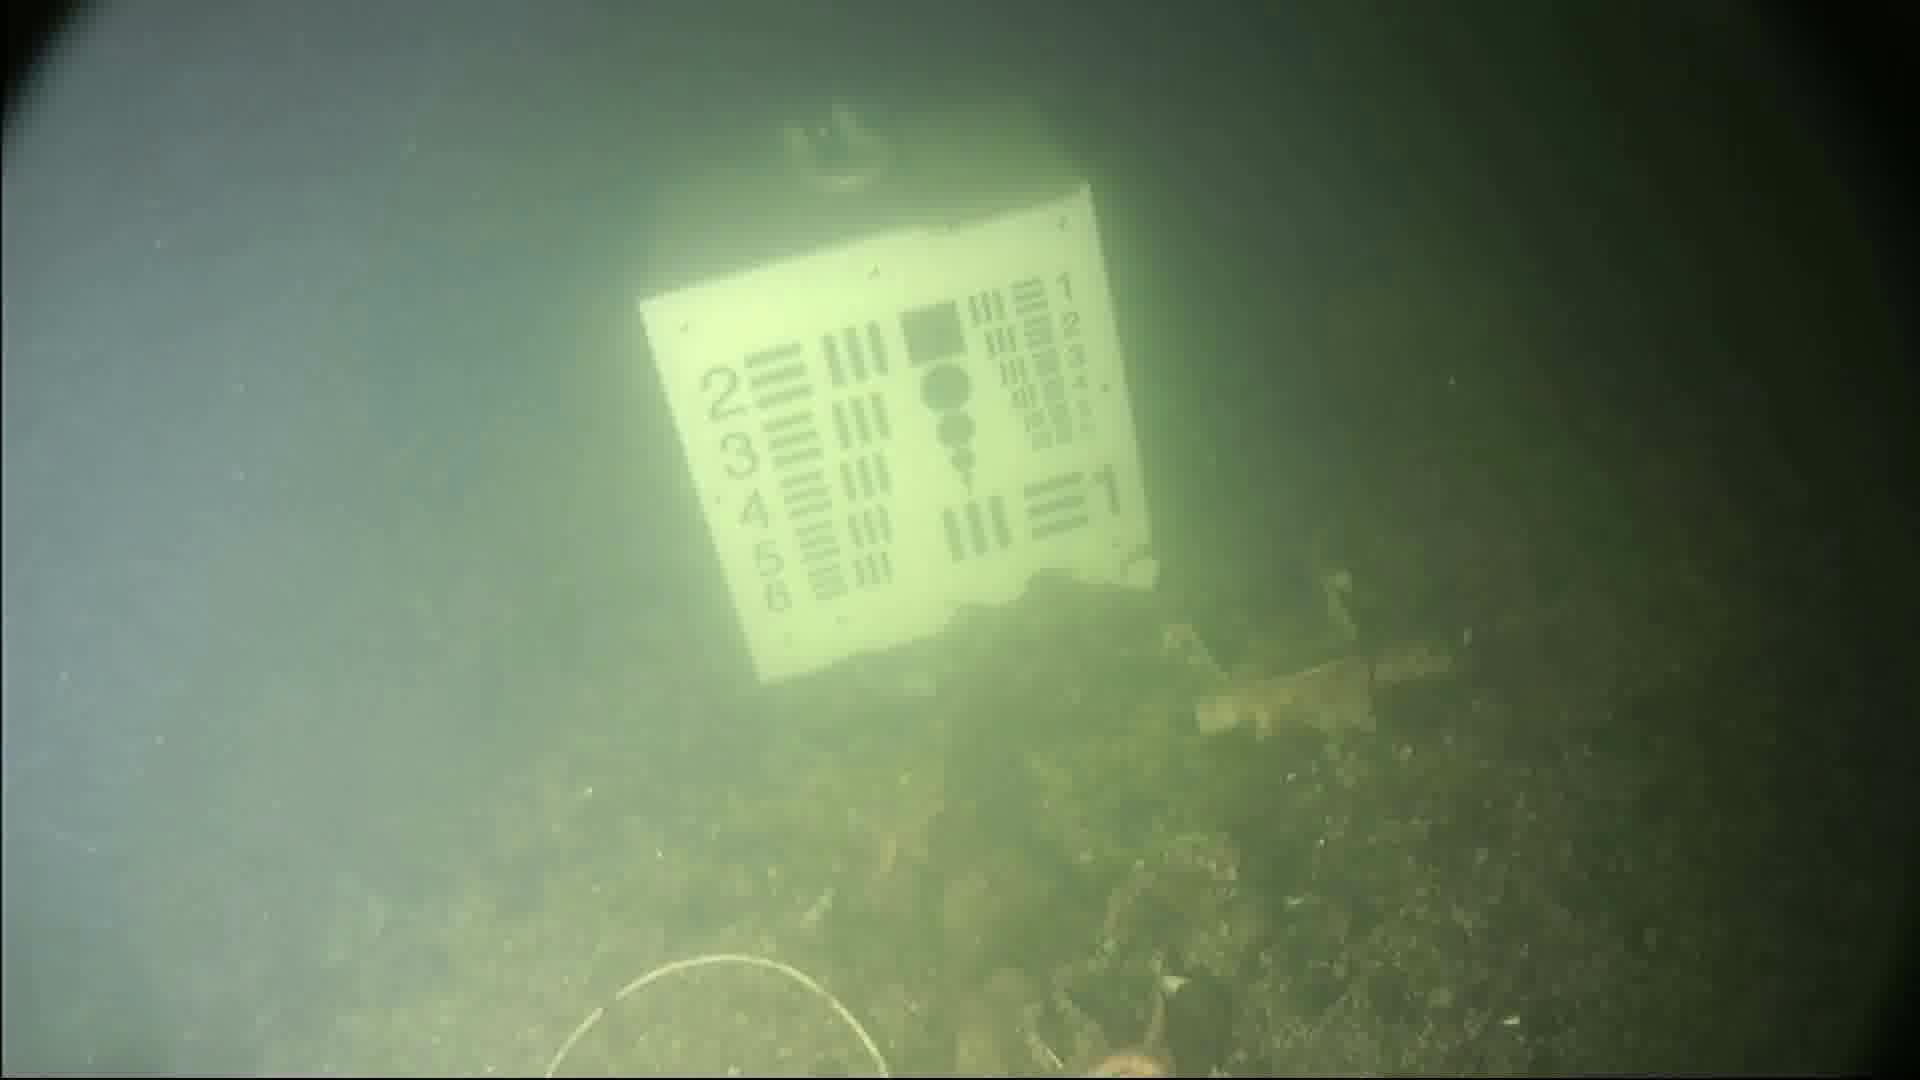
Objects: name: starfish